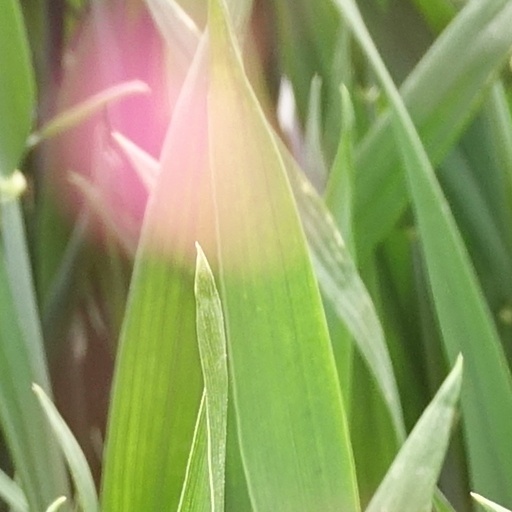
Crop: wheat